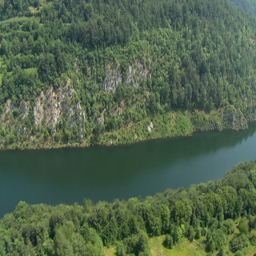
aerial shot of a scenic river surrounded by greenery